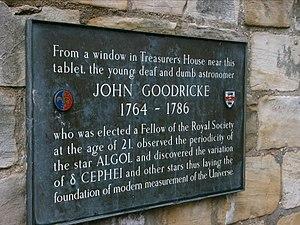
Plaque apposée en l'honneur de fr:John Goodricke à York (Angleterre), en 2004. Le texte indique